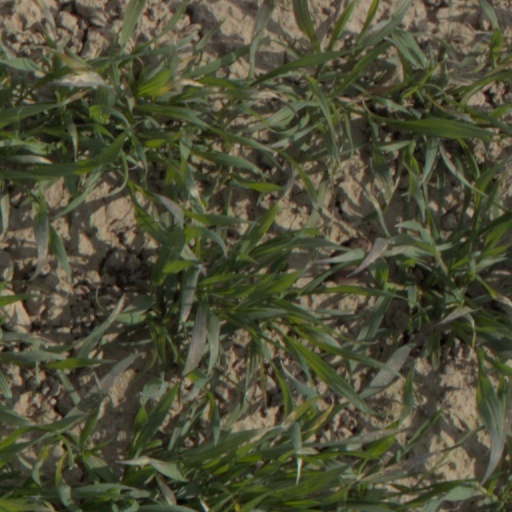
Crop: wheat